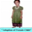
Label: girl